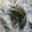
Label: frog